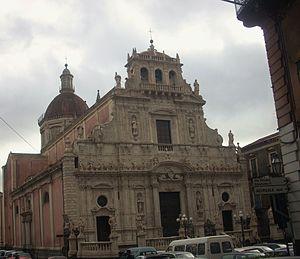
Acireale est une ville d'environ 53 000 habitants située dans la province de Catane en Sicile.